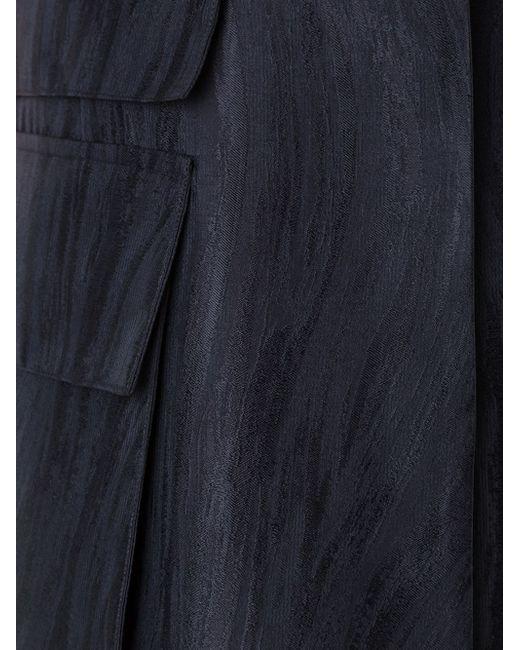
Schwarze Baumwollhose mit aufwendigen Wellenmustern für den Alltag